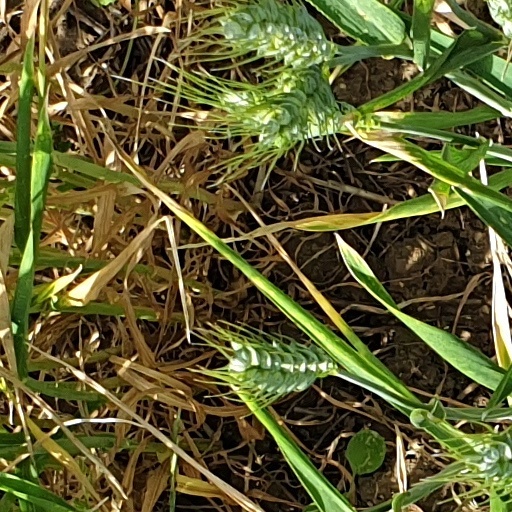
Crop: wheat